General Dynamics F-111K

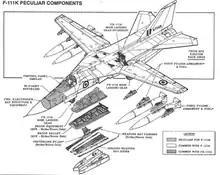
F-111K cutaway diagram

The F-111K was to be based around the airframe of the original F-111A version built for the U.S. Air Force, but was to feature a number of alterations and adaptations. Structurally, the aircraft would be similar to F-111A with the heavy duty undercarriage from the strategic bomber version. This allowed for a greater gross weight to be designed into the aircraft. The other major design change from the F-111A was in its avionics, with the design calling for the Mark II package developed for the F-111D version. This featured a new inertial navigation and attack system, incorporating the Rockwell International AN/APQ-130 attack radar, an IBM on-board computer, the Marconi AN/APN-189 doppler navigation radar and the Sperry Corporation AN/APQ-128 terrain following radar. The plan was then to pair this avionics package with British designed and developed mission systems, of which the main elements were the reconnaissance capability and weapon carriage. The F-111K was to feature a revised weapons bay, containing a new removable centreline weapons pylon, which was beneficial given the design of the underwing pylons – the F-111 had four stations under each wing, but only the inner pair were designed to pivot, meaning that the outer pair could not be used with the wings in full sweepback mode. All of the weapon pylons featured British designed ejector rack units. Unlike the U.S. versions, the aircraft was given provision for a pallet inside the weapons bay that would feature a British designed reconnaissance system, with three camera windows located next to the nosewheel undercarriage. The aircraft was designed with an aerial refuelling probe compatible with the "probe and drogue" system used by the RAF, similar to the one fitted to the F-111B, although mounted differently.